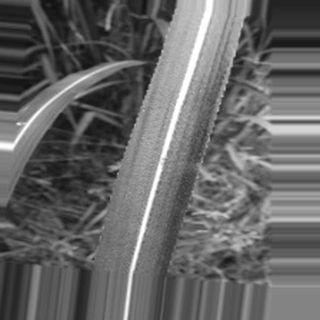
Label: sugarcane_bacterial_blight